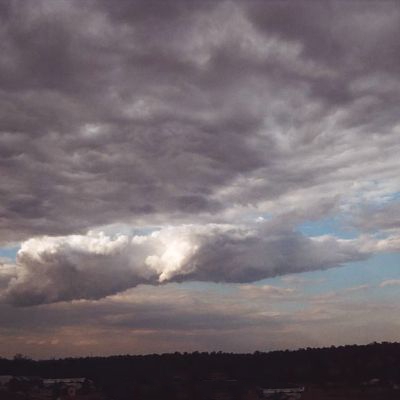
Cloud type: Stratocumulus (Sc)